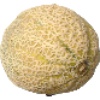
Label: cantaloupe